Ramlila

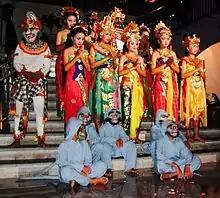
A Ramayana-based Ramlila dance troupe in Bali, Indonesia.

Performance arts are an ancient Indian tradition, with the Sanskrit Hindu text "Natya Shastra" explaining the importance of performing arts as follows: